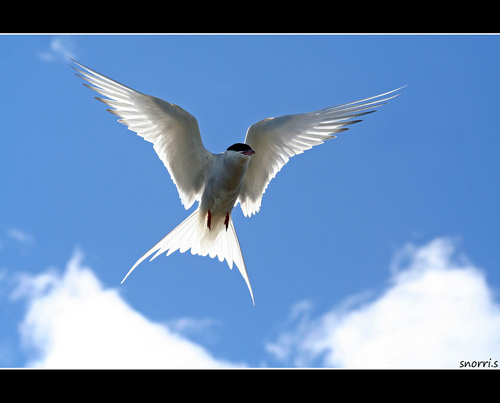
white bird with a wing and tail span with a black heada large white bird with a black crown and short bill.
this bird has a very large wingspan compared to its body size, a grey breast and belly and a black crown.
white bird with very long white wings and black on it's crown.
this is a grey bird with white wings and a black head.
this bird has wings that are white with a black heada white bird with a black crown and white breast and belly and the bill is short and pointeda black and white bird with large white wings, a short white tail, a black head and small feet.
this is a white bird with a black head and a yellow beak.
this bird has wings that are white and has a black crown
Species: Artic Tern